Jastrzębski Węgiel

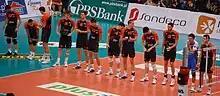
Jastrzębski Węgiel before a match of PlusLiga in 2010.

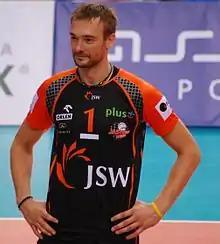
Captain of the team from 2013 to 2015, Michał Łasko.

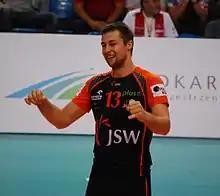
Receiver of Jastrzębski Węgiel from 2011 to 2014, Michał Kubiak.

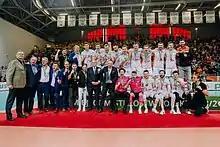
Jastrzębski Węgiel 2018/2019

The history of volleyball in Jastrzębie-Zdrój dates back to 1949 when a group of young boys from the local schools gathered by a sports executive Jan Maciejewski formed a club under the name "LZS Jastrzębie". In 1961 the club ceased to exist and in the same year due to the population increase, caused by the beginning of coal mining in the region, was founded a club named "Górnik Jastrzębie", later in 1963 renamed to "Górnik JAS–MOS". The club consisted of 4 departments: boxing, volleyball, football and ice hockey.